USC Trojans men's basketball

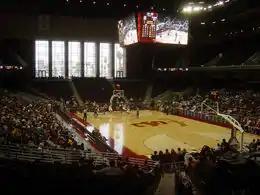
USC men playing a pre-season game against the Cal Poly Broncos at Galen Center.

The stage of Shrine Auditorium served as home court for USC basketball for much of the 1940s. However, the nature of hosting a basketball game in a theater meant that visibility was limited except in the center section of the audience. "If you had a seat on the extreme right or left, you missed seeing one basket," said Alex Omalev, a Trojan forward from 1940 to 1943. The score was kept by two men seated on an elevated platform and a gun blast marked the end of each half.